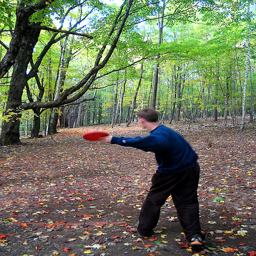
A man is playing with a red frisbee near trees.
A young man extends his arm to throw a frisbee.
A boy catching a frisbee while standing ins bunch of leaves.
A man that is standing in the dirt holding a frisbee.
A man holding a red frisbee on top of a leaf covered forest.